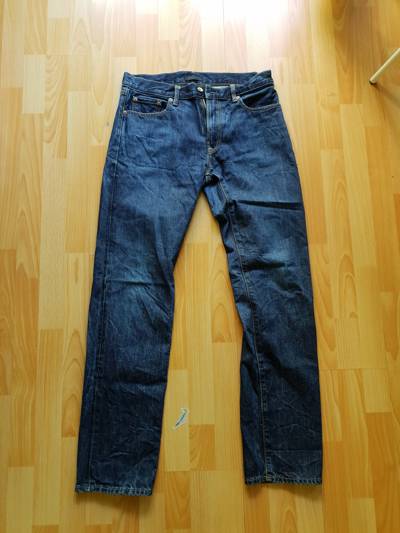
Waste category: clothes